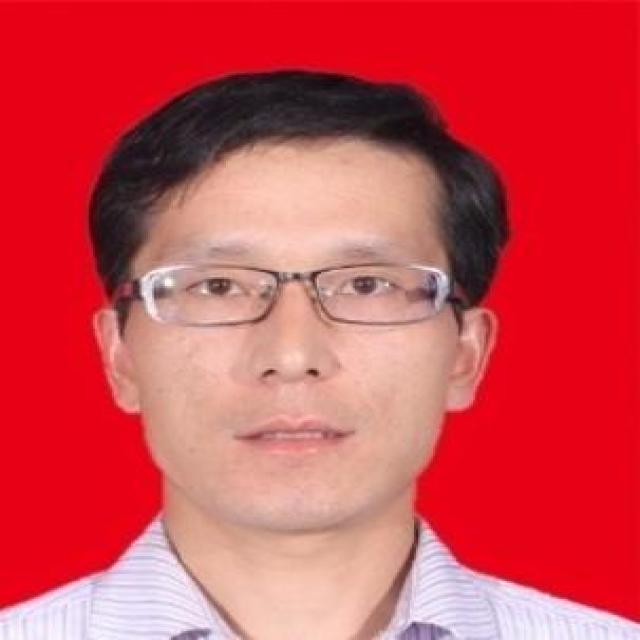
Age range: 21-44